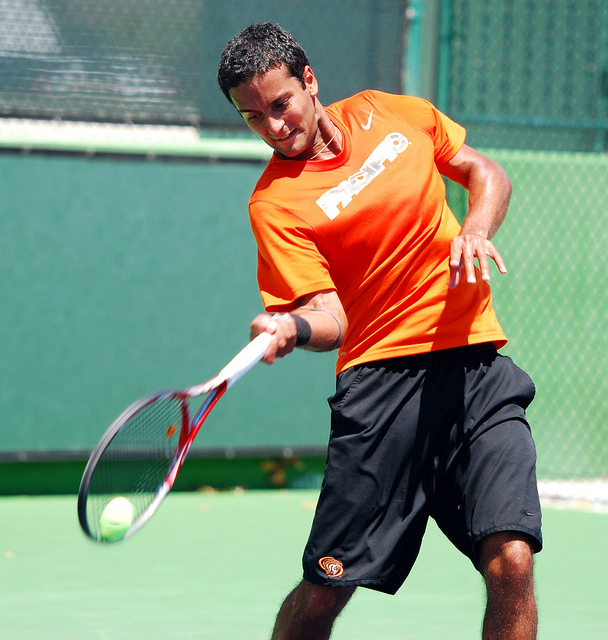
người đàn ông đang cầm vợt tennis đứng trên sân đánh bóng